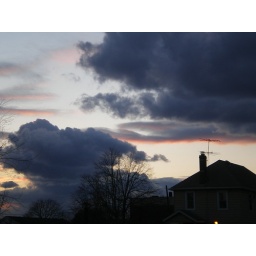
clouds and sunset over a house